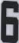
Number: 6